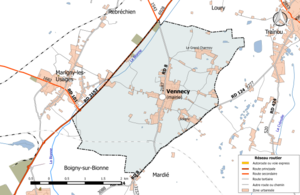
Carte du réseau routier de la commune de fr:Vennecy.
Vennecy est une commune française, située dans le département du Loiret en région Centre-Val de Loire.